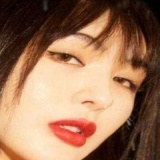
diễn viên Lý Phi Nhi